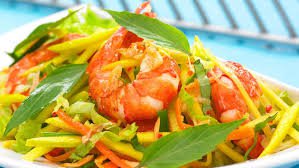
Label: Mango